Oldham bus station

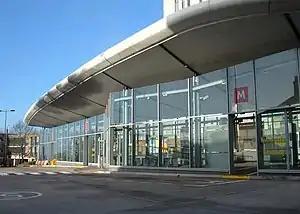
Oldham West Street bus station in 2008

Oldham bus station is a bus station located in the town of Oldham in Greater Manchester. The bus station is found on Cheapside at the junction of West Street. The bus station opened in January 2001 and replaced the previous bus station at Town Square and the bus stops on Cheapside and West Street. The bus station is run by Transport for Greater Manchester.